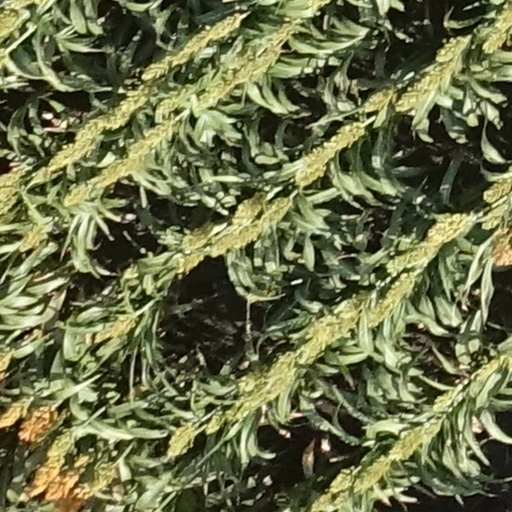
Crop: sorghum